Natural hazards in Italy

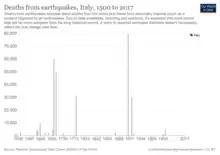
Graph of deaths from earthquakes in Italy from 1500 to 2017 in which the most destructive events in term of victims are 1693 Sicily earthquake, 1703 Apennine earthquakes, 1783 Calabrian earthquakes, 1908 Messina earthquake and 1915 Avezzano earthquake.

Being placed in the convergence between the Eurasian Plate and the African Plate, Italy (with the relative exception of Sardinia) suffers from seismicity, which is particularly high along the Apennine range, in Calabria, in Sicily and in some places of Northern Italy, such as Friuli, part of Veneto, and western Liguria. According to the Italian Civil Protection, the Italian seismic hazard is medium-high, while the vulnerability is very high also due to the fragility of the Italian building stock and the exposition is extremely high, as a consequence of the population density and the cultural heritage.